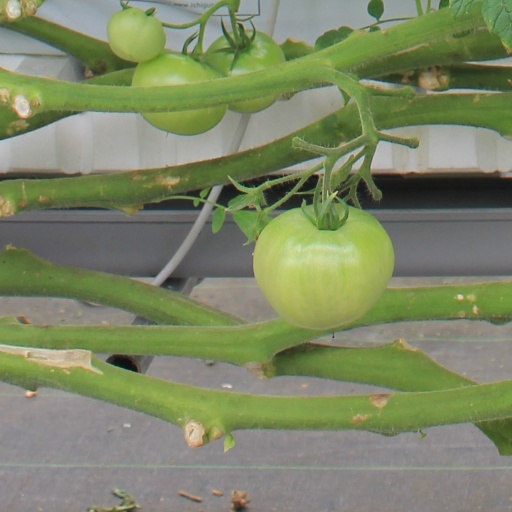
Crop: tomato